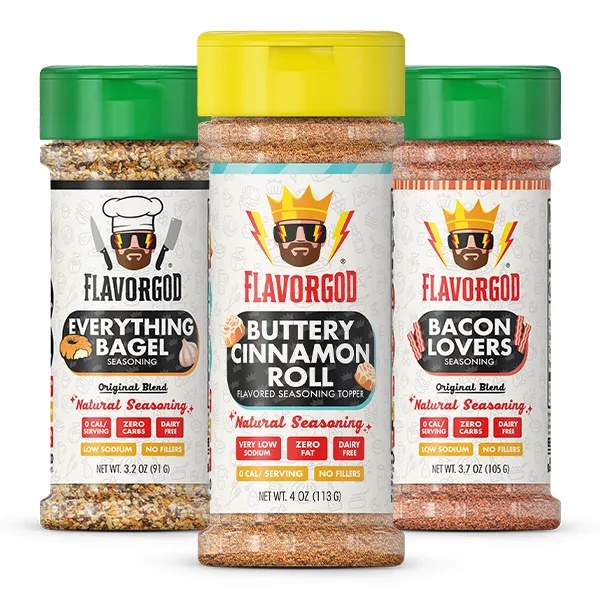
The Breakfast Club
Indulge in a harmonious breakfast experience like never before with Flavor God's exquisite creation, "The Breakfast Club." This extraordinary culinary masterpiece has been carefully crafted to transform your mornings into a symphony of flavors, elevating your breakfast routine to new heights of gourmet delight. With each captivating aroma, impeccable taste, and the promise of endless baking adventures, making it an essential companion for culinary enthusiasts and foodies alike.
Brand: Flavor God
Category: Food, Beverages & Tobacco > Food Items > Seasonings & Spices > Herbs & Spices